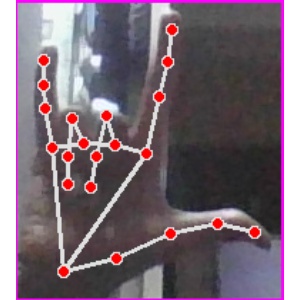
अक्षर: व